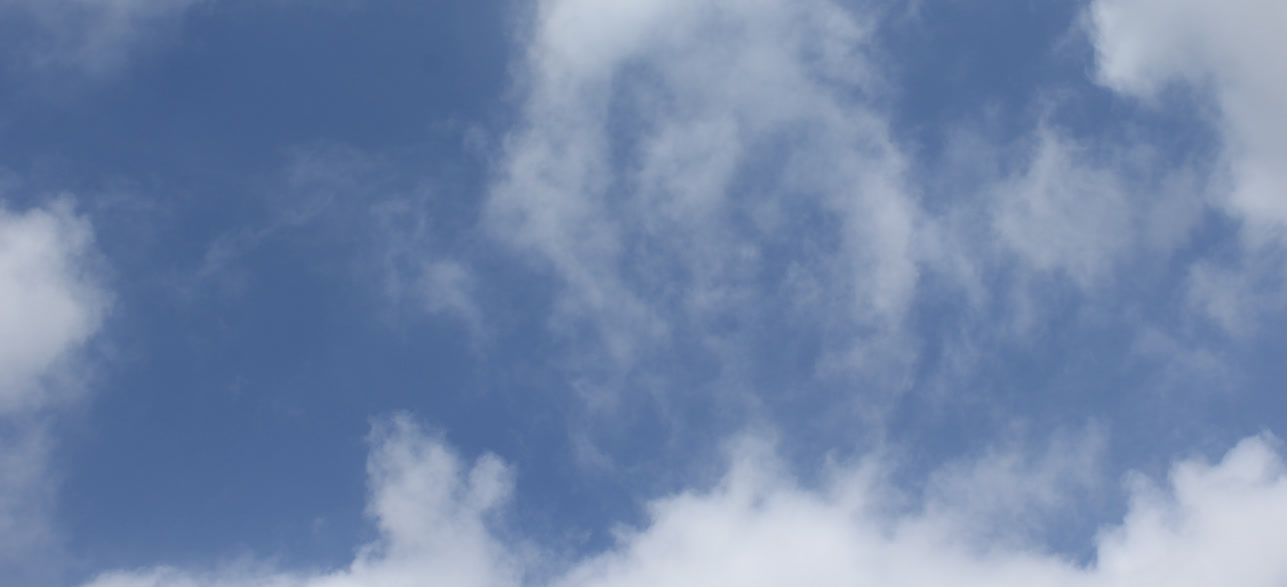
Cloud type: Cirrus